1999 Athens earthquake

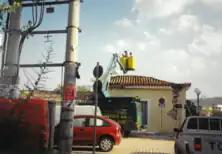
Rescue in Ano Liosia 7 September 1999.

This event took Greek seismologists by surprise as it came from a previously unknown fault, originating in an area that was for a long time considered of a particularly low seismicity. The highest recorded peak ground acceleration was 0.3g, at 15 km from the epicentre, with attenuation predicting 0.6g acceleration at the centre.